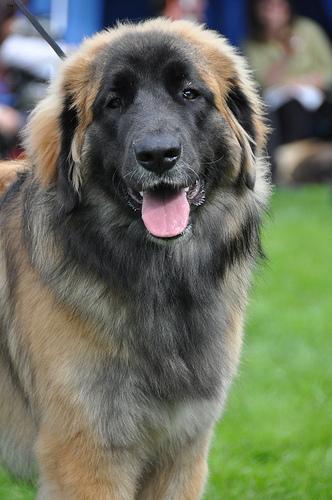
Breed: leonberger